Gai lan

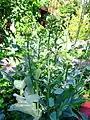
Gai lan plant growing in a vegetable garden

Gai lan is a cool season crop that grows best between . It withstands hotter summer temperatures than other brassicas such as broccoli or cabbage. Gai lan is harvested around 60–70 days after sowing, just before the flowers start to bloom. The stems can become woody and tough when the plant bolts. It is generally harvest for market when tall however it can also be produced as "baby gai lan." The "baby" version is cultivated through crowding of seedings and generous fertilization; they resemble Brussels sprouts although they have looser folds.